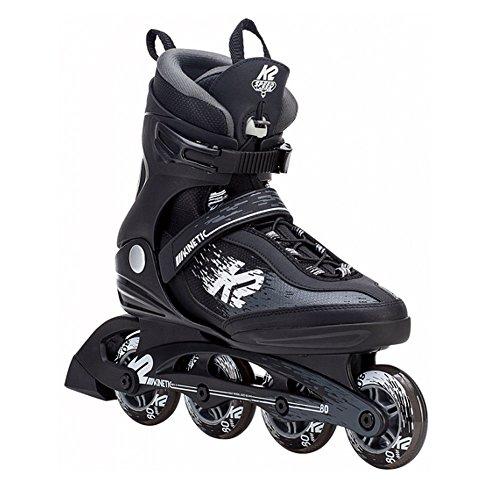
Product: K2 Skate Men's Kinetic 80 Pro Inline Skate, Black White, 10.5
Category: Sports & Outdoors | Outdoor Recreation | Skates, Skateboards & Scooters | Inline & Roller Skating | Inline Skates
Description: Speed lacing system: the K2 speed lacing system makes it easy to get in and out of your skates.
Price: $89.98
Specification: Item Weight:         4 pounds    |Shipping Weight: 7.2 pounds (View shipping rates and policies)|ASIN: B076NG5448|Item model number: I180202101105|    #256    in Inline Skates